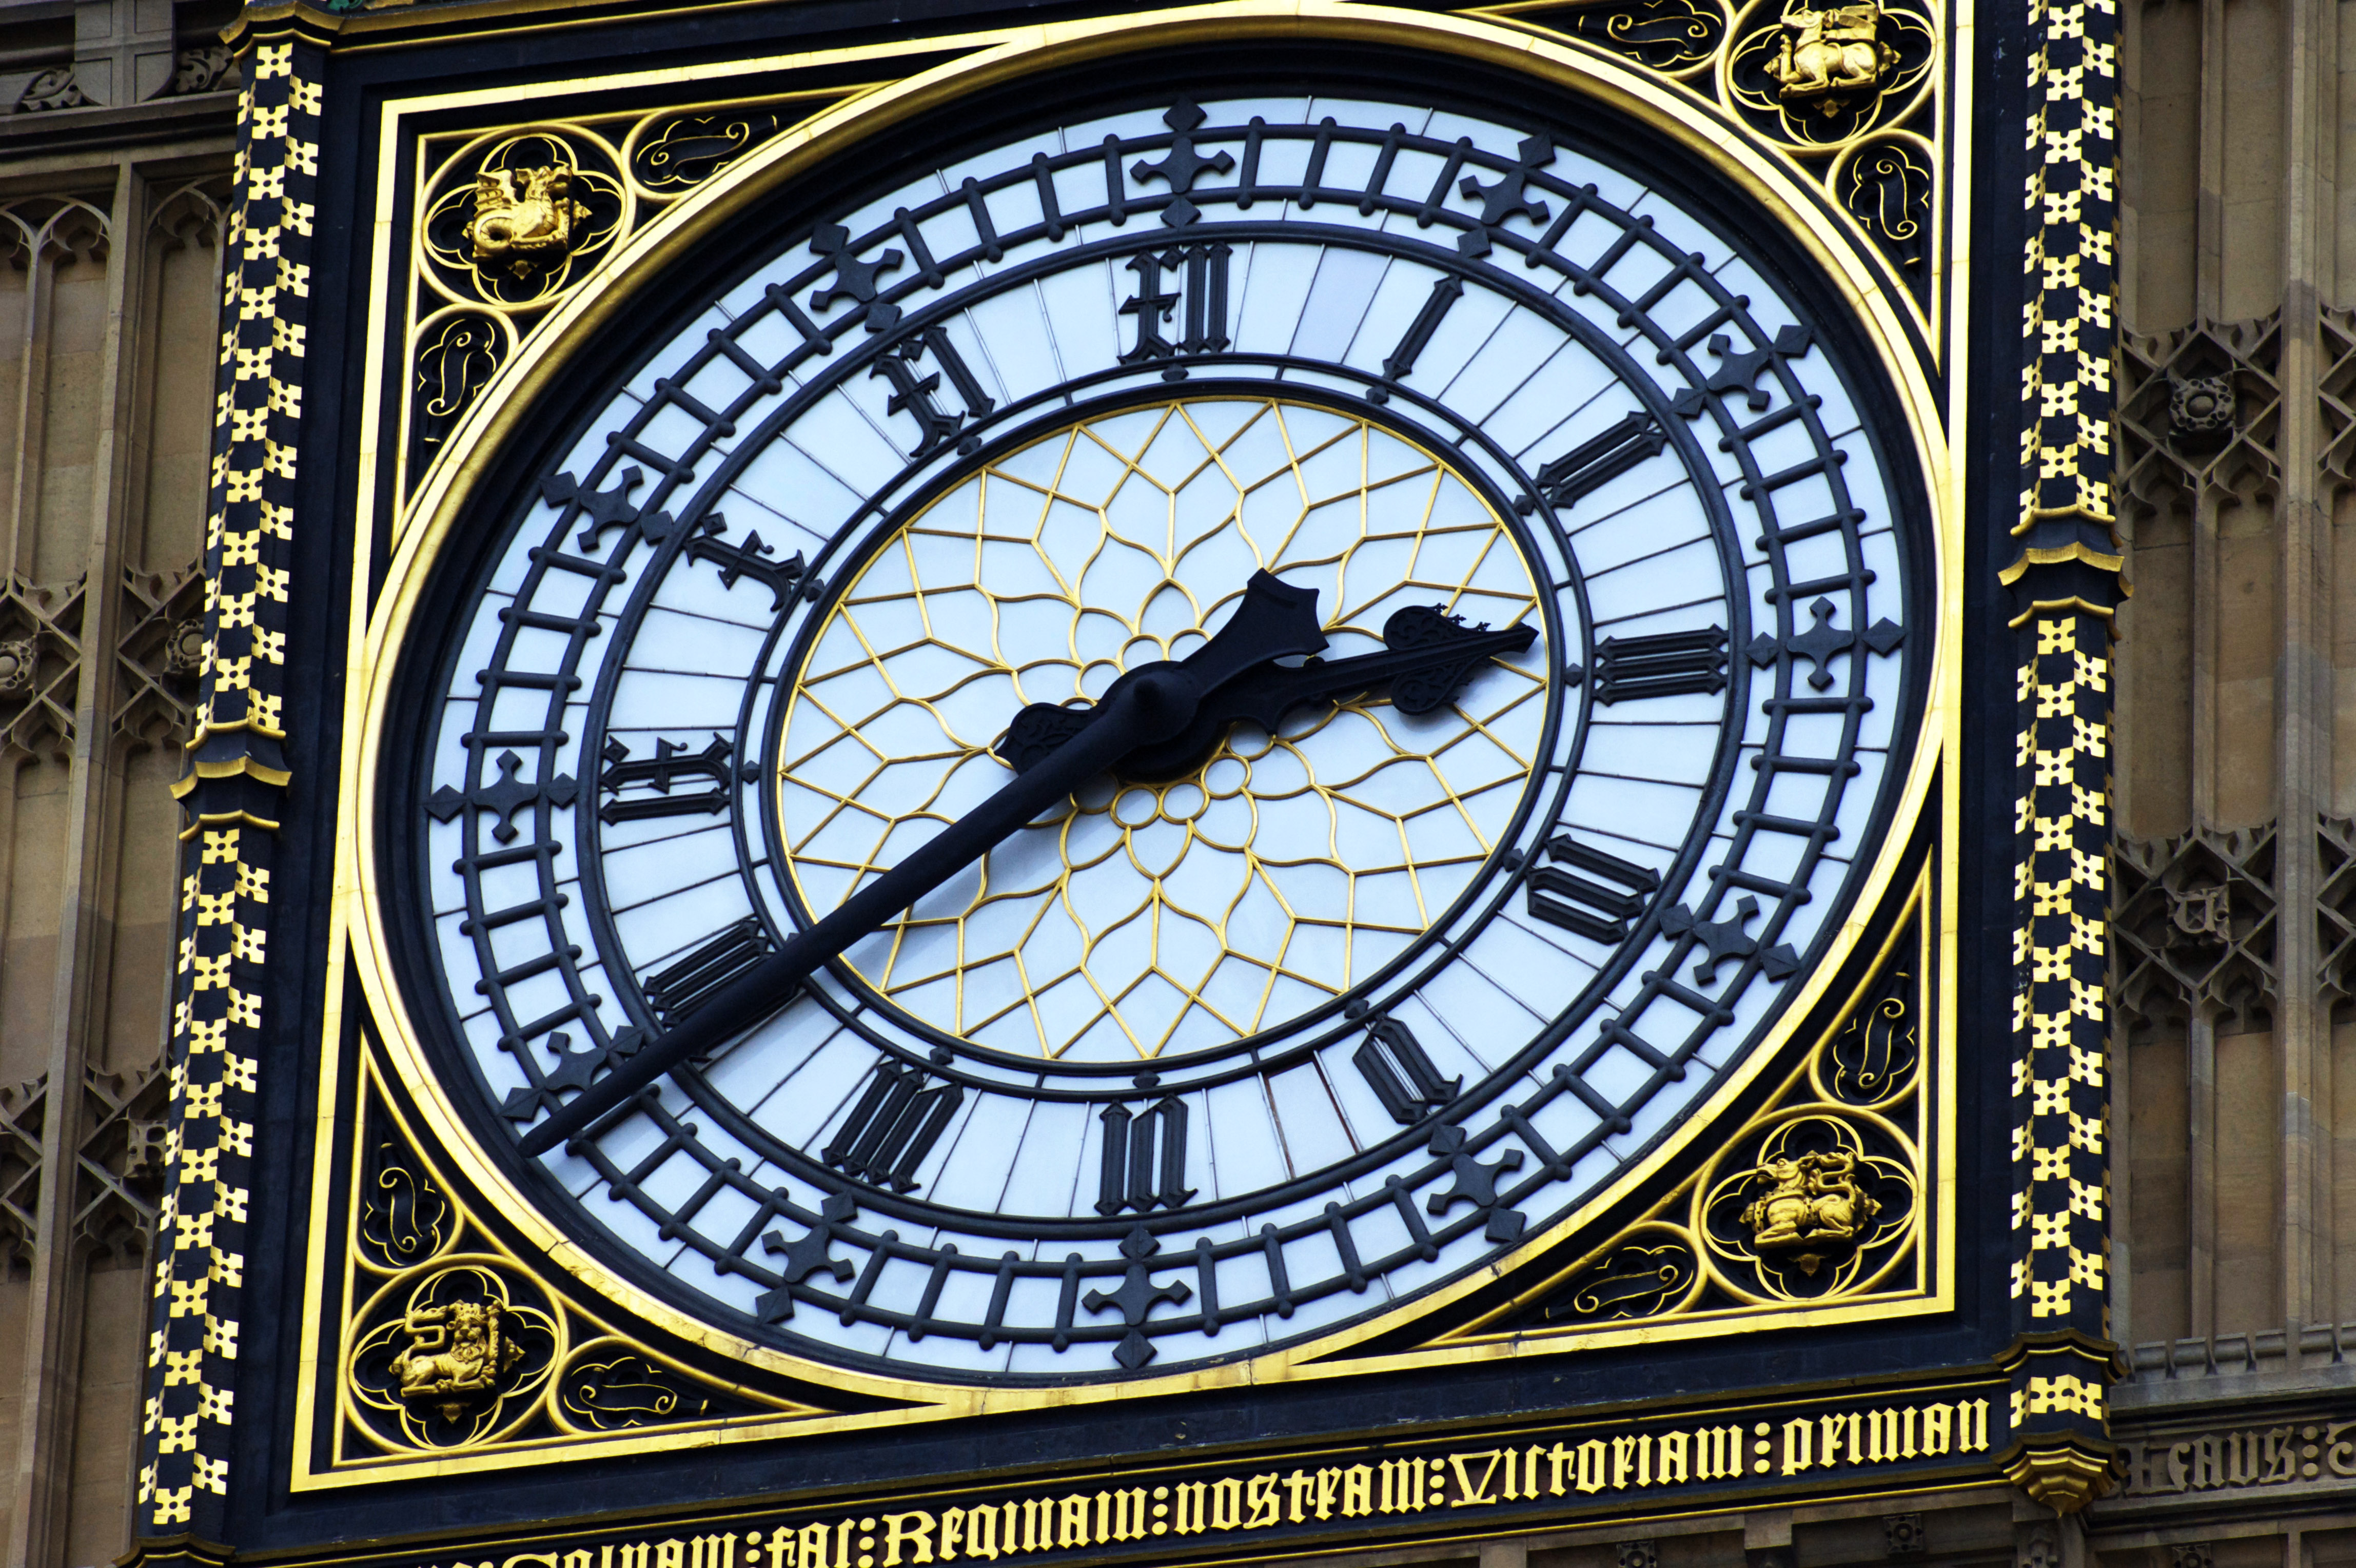
window, glass, city, landmark, facade, material, stained glass, uk, england, capital, london, parliament, symmetry, big, united, kingdom, westminster, ben